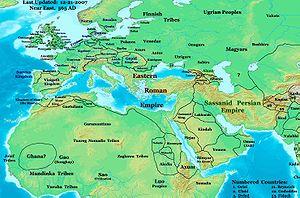
Al-Hîra est une ville d'Irak située sur la rive droite de l'Euphrate à 18 km au sud-est de Nadjaf.
Aksoum ou Axoum est une ville septentrionale d'Éthiopie, dans la province du Tigré. C'est l'un des centres religieux de l'Église éthiopienne orthodoxe.
Cet article retrace l'histoire du sultanat d'Oman.
Les Ghassanides sont une tribu arabe chrétienne qui a fondé un royaume arabe pré-islamique dans la Jordanie actuelle. Ils adoptèrent le christianisme monophysite probablement sous l'influence de leur environnement araméen. Ils furent longtemps des vassaux de l'Empire byzantin et contribuèrent à contenir les Perses sassanides hors des frontières de l'Empire. Un autre royaume arabe rival, vassal de la Perse, s'était établi dans le sud de l'Irak.
Les Lakhmides sont une tribu pré-islamique arabe du sud de l'Irak alliée des Perses, avec pour capitale Al-Hira.
Himyar est un royaume antique d'Arabie du Sud qui connut son apogée au début du Iᵉʳ siècle en constituant un Empire qui contrôlait une grande partie de l'Arabie méridionale. Ses habitants sont appelés Himyarites ou parfois Homérites.
La Corne de l'Afrique, et en particulier le territoire de l'actuelle Éthiopie, se trouve au cœur de l'histoire de l'humanité. On y trouve les restes de certains des plus anciens hominidés connus mais également les plus anciennes traces de l'homo sapiens moderne, après le Maroc depuis mai 2017 - Djebel Irhoud, 300 000 ans.
Le royaume de Kindah a été un royaume vassal, qui régna à partir de Qaryah dhât Kahl, Qaryat al-Faw, dans le Nedjd, l'Arabie centrale, aujourd'hui l'Arabie saoudite.